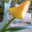
Label: tulip